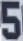
Number: 5